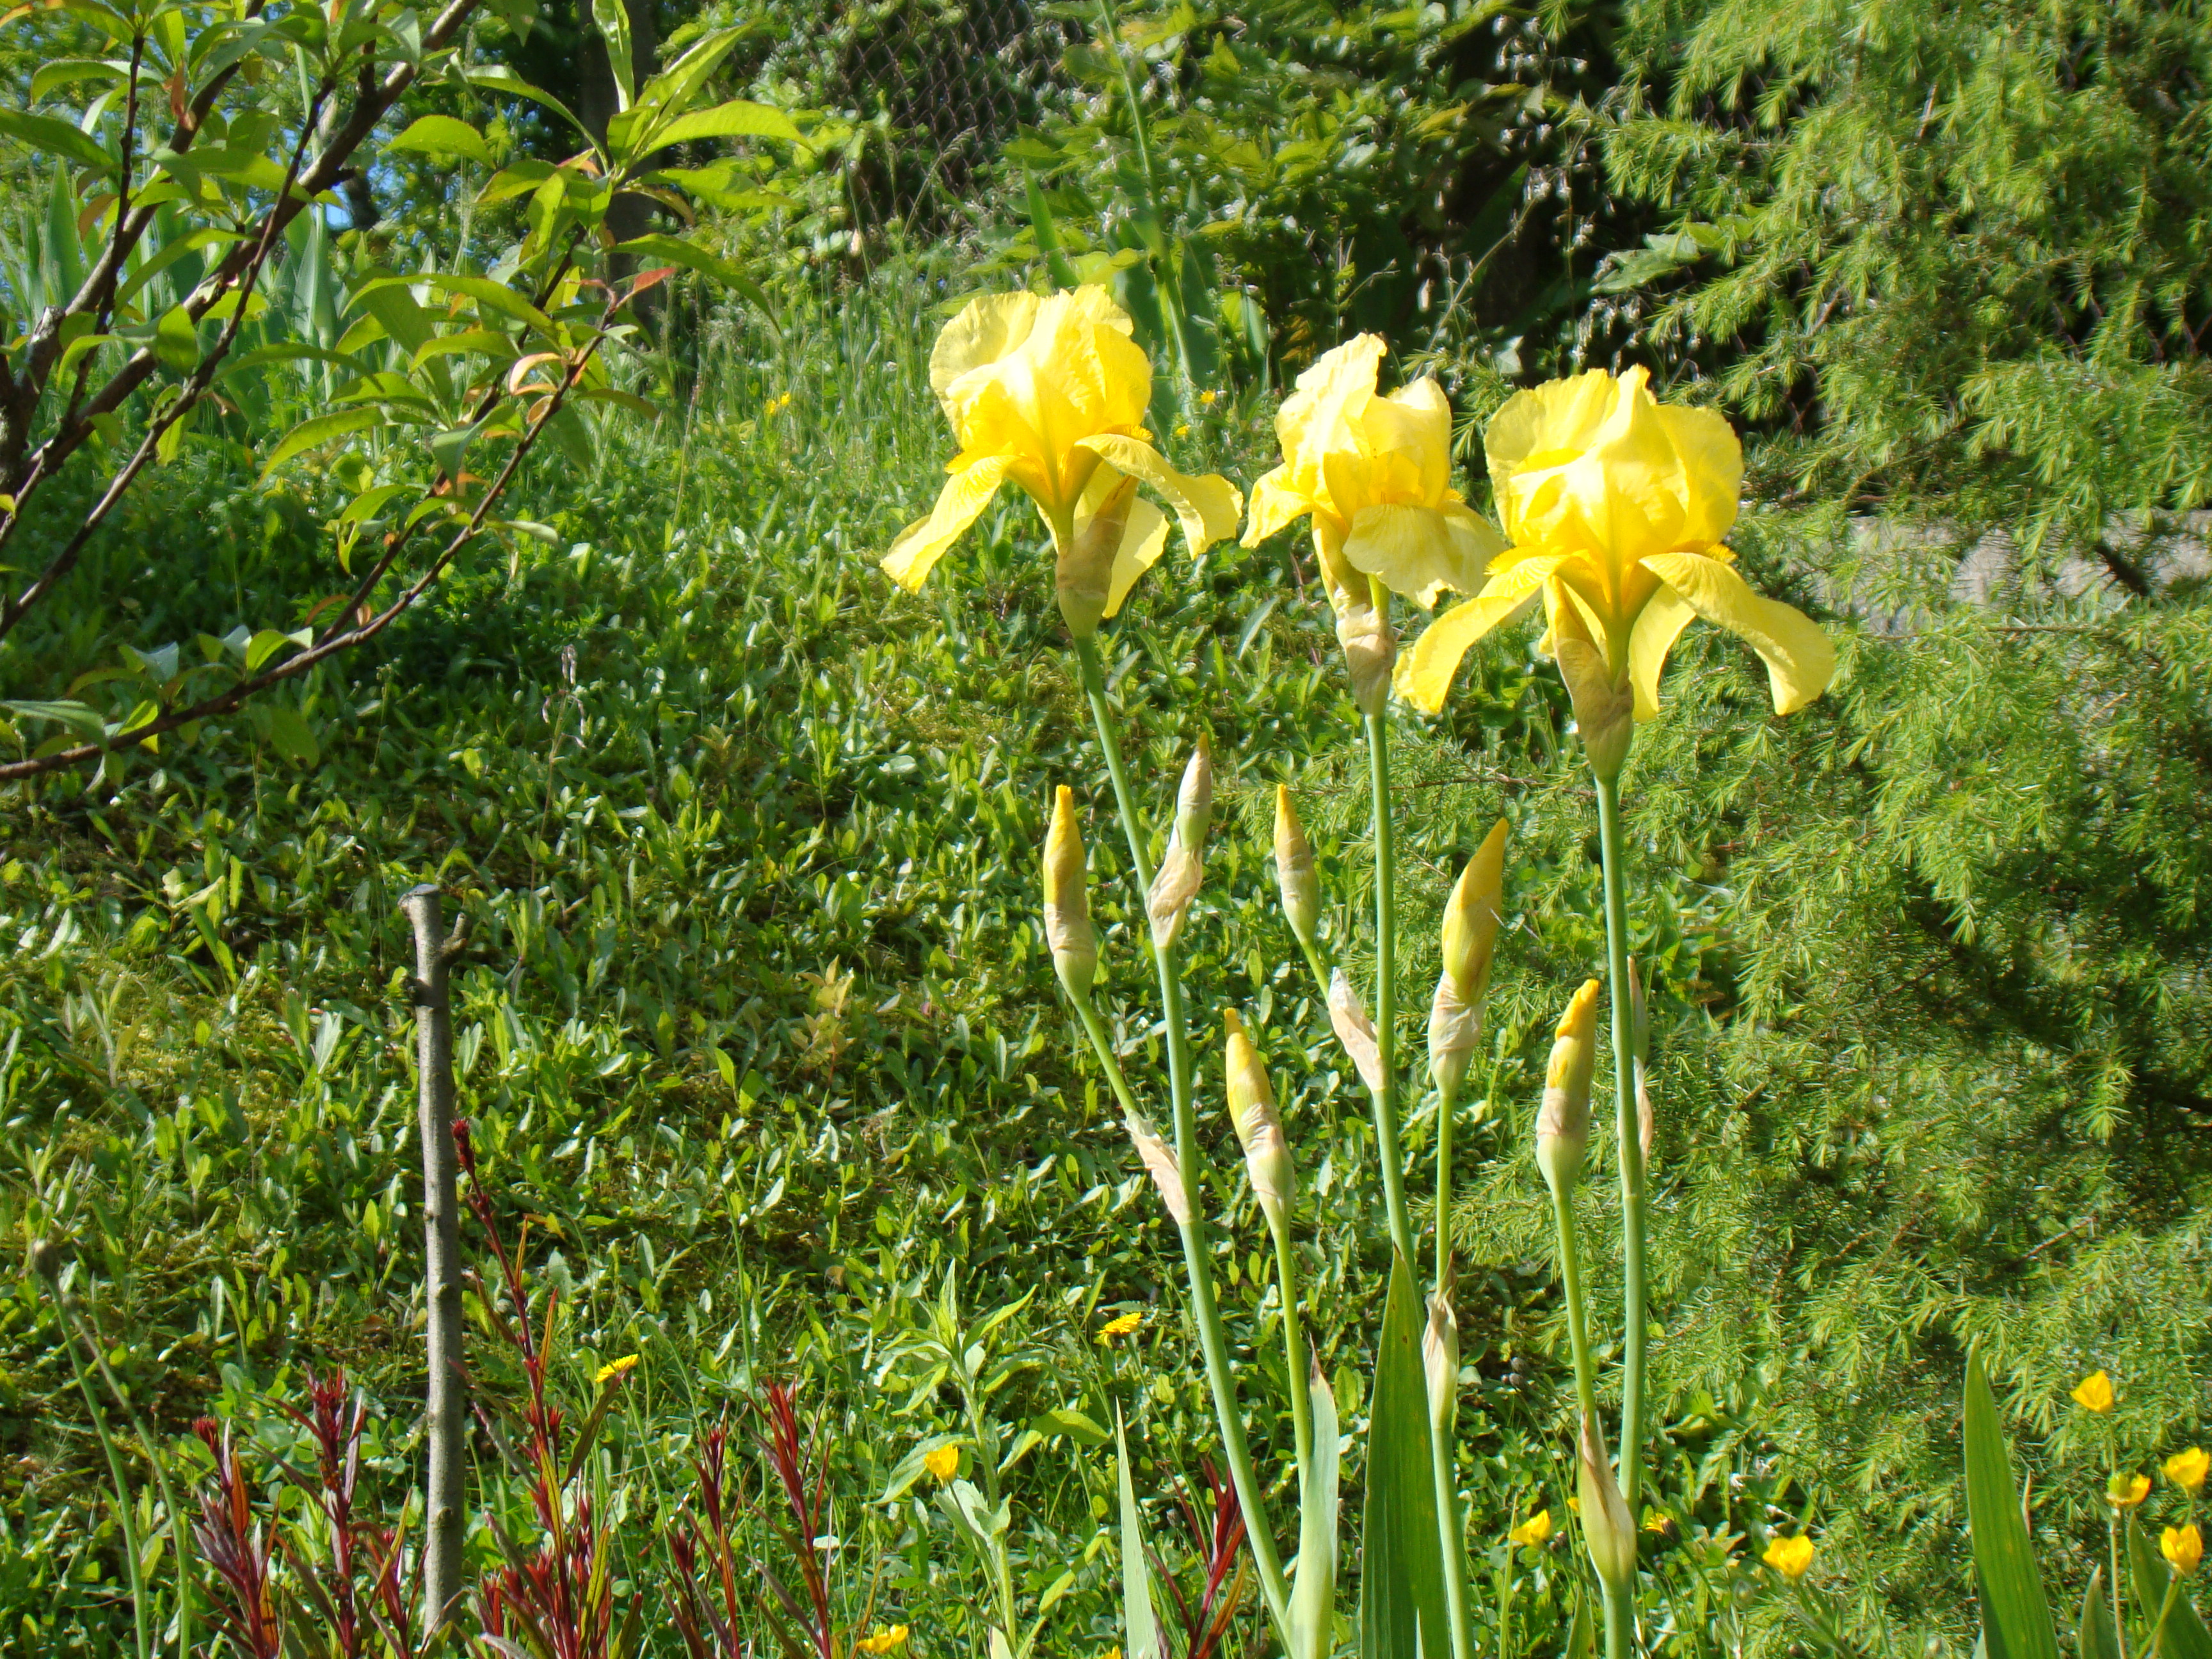
flower, plant, vegetation, flora, daylily, spring, wildflower, grass, shrub, flowering plant, garden, meadow